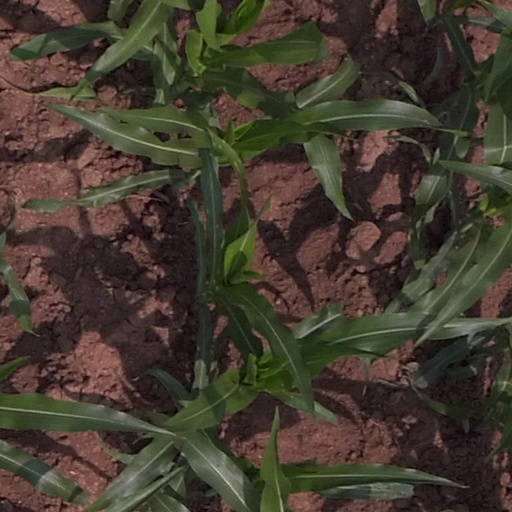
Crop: maize; corn